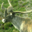
Label: deer